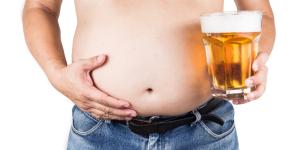
el alcohol engorda descubre como no engordar con alcohol